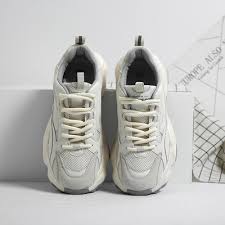
Waste category: shoes